Battle of Romani

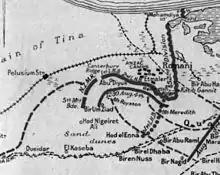
Detail of Romani map showing defences

The threat of an Ottoman attack towards the Suez Canal had been considered by Lawrence in consultation with his divisional commanders, and a second defensive area was developed to address their concerns. Their plans took into account the possibility of an Ottoman army at Katia moving to attack Romani or following the old caravan route to assault Hill 70 and Dueidar on their way to the Suez Canal. Any attempt to bypass Romani on the right flank would be open to attack from the garrison, which could send out infantry and mounted troops on the hard ground in the plain to the south-west. The New Zealand Mounted Rifle Brigade was stationed at Hill 70 at the end of June and the 5th Light Horse Regiment at Dueidar to prevent such an Ottoman force from reaching the Suez Canal.